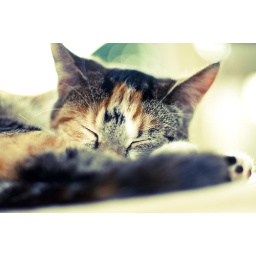
Strobist: A bare SB-600 under the chair fired via camera. PP in LR (preset)